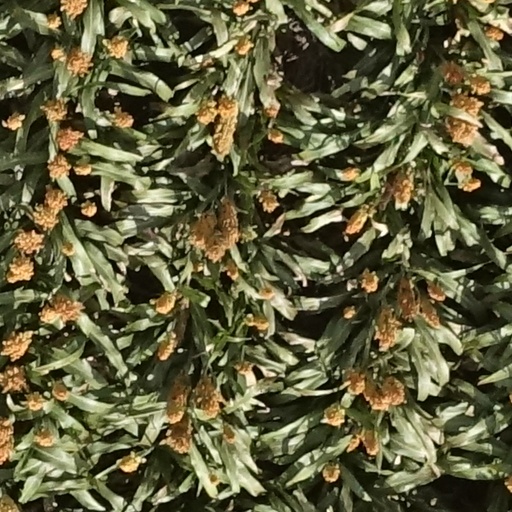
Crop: sorghum